Battle of the Ebro

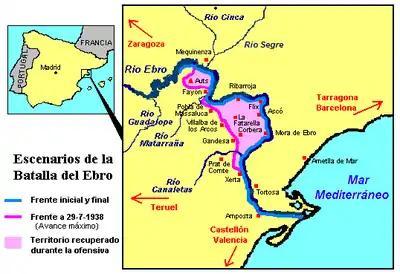
Ebro's battlefield. In pink maximum republican advance.

The key target for the Republicans was the town of Gandesa, some 25 km west of the Ebro, a crossroads to Catalonia and the north-south roads running parallel to the Ebro. The terrain around the town was extremely hilly, being dominated by the "Cavalls", "Pandols" and "Fatarella" mountain ranges whose hard and bold limestone rocks and scant forest cover provided little shelter against Francoist fire.